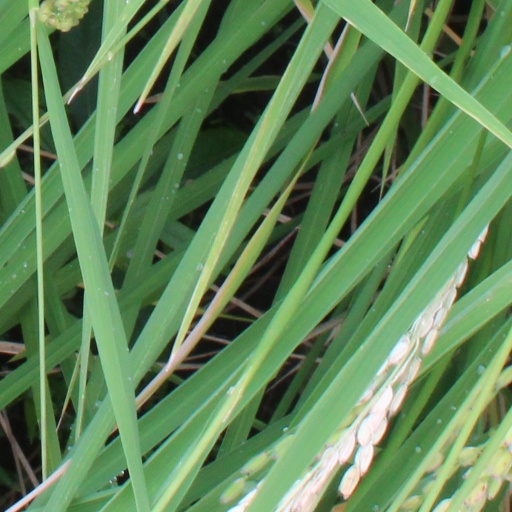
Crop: rice